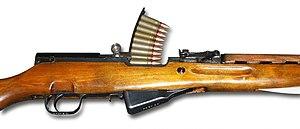
La SKS ou SKS 45, est une carabine semi-automatique soviétique conçue en 1945 par Sergei Gavrilovich Simonov, adoptée en 1949 par l'Armée rouge au côté du fusil d'assaut AK-47.